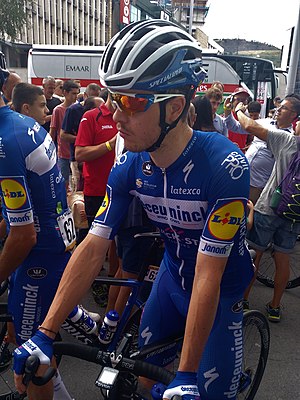
Rémi Cavagna
Rémi Cavagna er en professionel cykelrytter fra Frankrig, der er på kontrakt hos World Tour-holdet Deceuninck-Quick-Step.